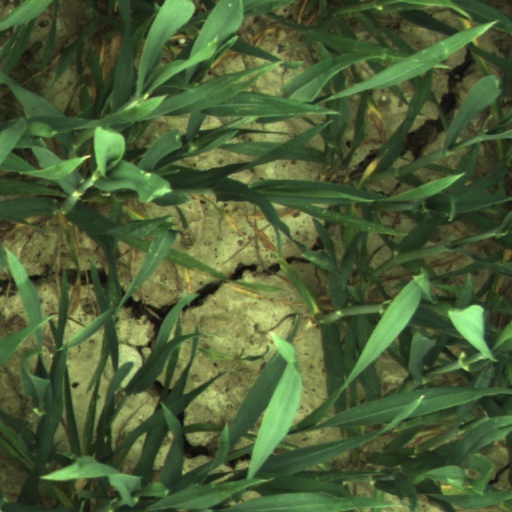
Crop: wheat